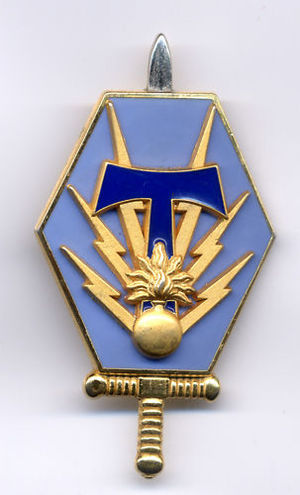
Armée de terre / Overkommandoen for de franske landtropper / Kommunikations og kommandobrigade (BTAC) i Douai
Armée de terre er navnet på den franske hær og den ene af de fire dele som Frankrigs væbnede styrker består af. De tre andre er luftvåbnet, flåden og Gendarmerie nationale. Hæren ledes af stabschefen, som er ansvarlig overfor stabschefen for de væbnede styrker og forsvarsministeren, for at lede organisationen, for at uddanne og øve personellet, for indsættelsen og taktik og strategi i en krigssituation og for at planlægge for udvidelse og vedligeholdelse af hærens materiel.